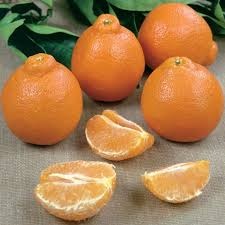
Label: mandarine